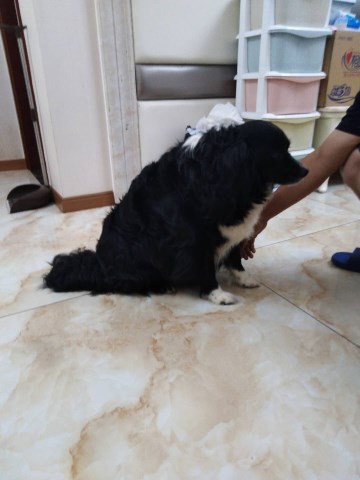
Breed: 2594-n000109-Border_collie